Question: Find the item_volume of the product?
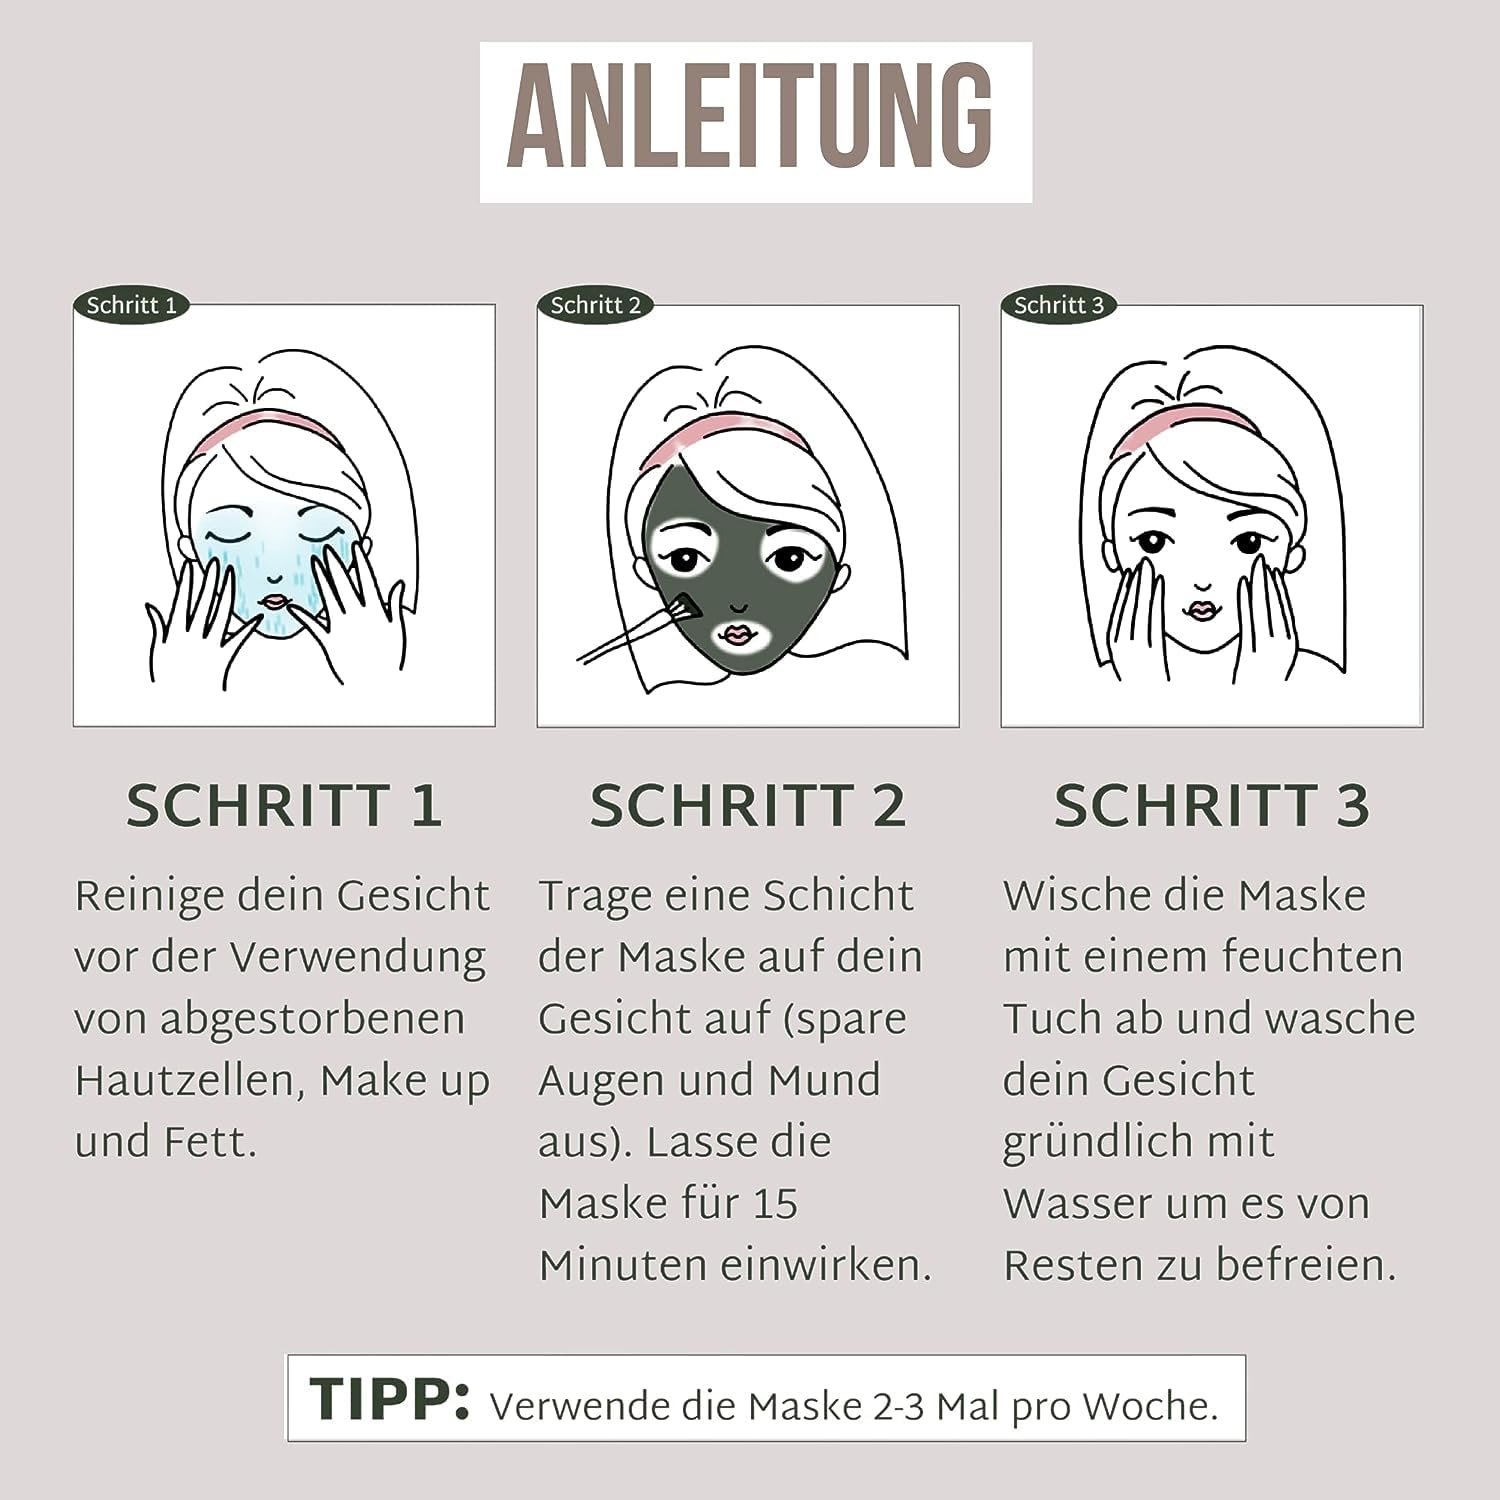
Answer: [2.0, 3.0] millilitre